Posen–West Prussia

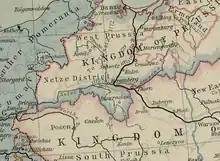
A map of West Prussia and the Netze District . Part of the later border of South Prussia is also shown.

Until the late 18th century partitions of Poland, the lands which made up Posen–West Prussia had been part of the Greater Poland and East Pomeranian (Pomerelian) regions of the Polish–Lithuanian Commonwealth and were administratively parts of the Poznań, Gniezno (Kalisz before 1768) and Pomeranian Voivodeships. Following the First Partition in 1772 the Kingdom of Prussia established the West Prussian province and the Netze District on annexed Pomerelian and Greater Polish (and Kuyavian) territories respectively. The South Prussian province was established following the Second Partition of 1793 and included the remainder of Greater Poland among other territories; the Third Partition in 1795 ended the existence of the Polish state entirely.